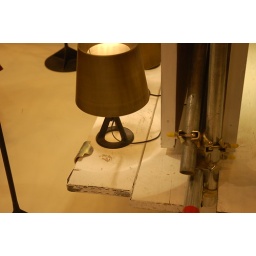
Nice lamp base by Tom Dixon